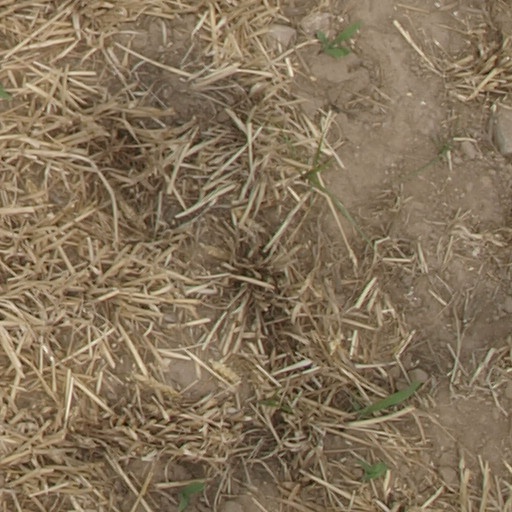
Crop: maize; corn